Question: Please indicate a possible affordance area of the discus that can be used for throwing
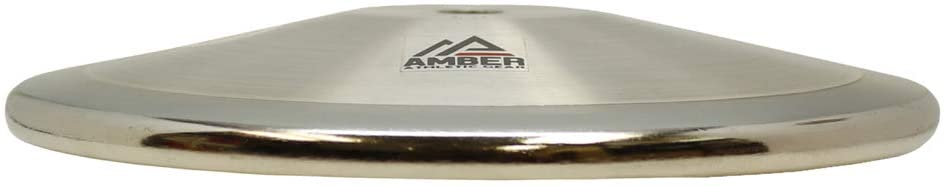
Answer: [17.5, 87.5, 935.5, 157.5]